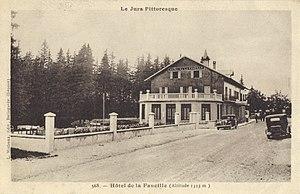
Col de la Faucille, Hôtel
Les maquis de l'Ain et du Haut-Jura sont des groupes de résistants français et étrangers qui ont opéré et trouvé refuge dans les montagnes et forêts du Bugey et du Haut-Jura durant la Seconde Guerre mondiale.